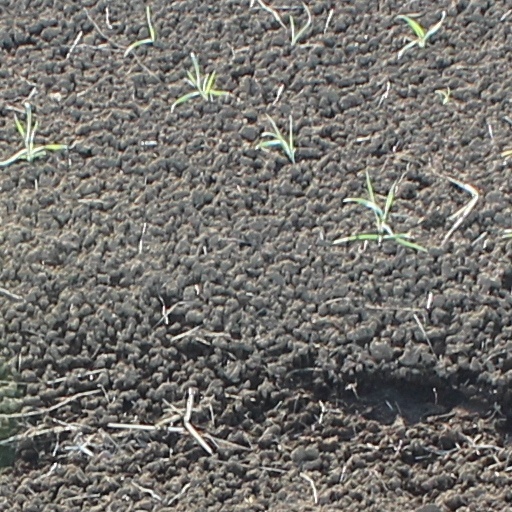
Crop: wheat